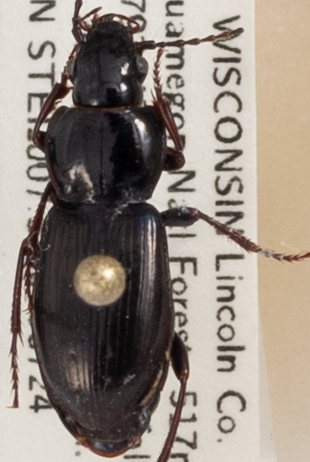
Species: Pterostichus pensylvanicus
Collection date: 2018-07-24
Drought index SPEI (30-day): -0.71
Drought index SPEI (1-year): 0.17
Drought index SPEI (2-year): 2.09